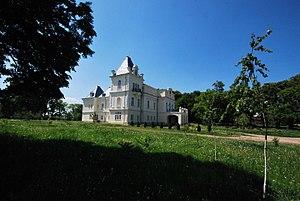
Popeşti est une commune du județ de Iași en Roumanie.